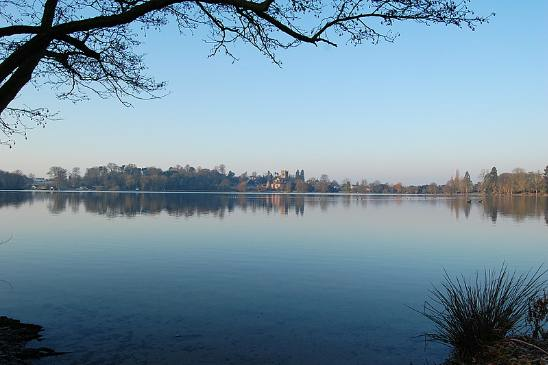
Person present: No